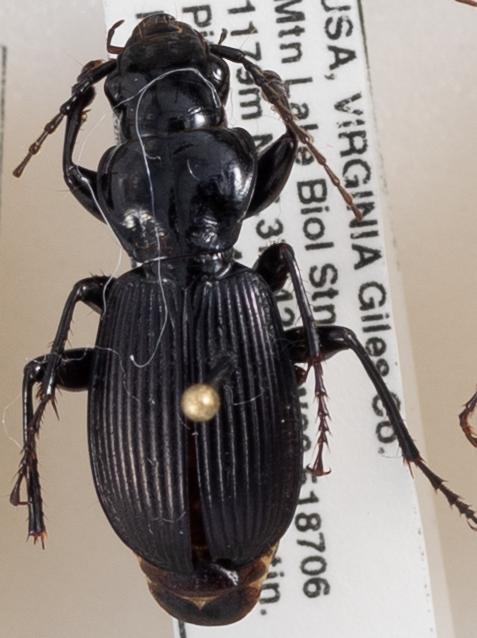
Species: Pterostichus moestus
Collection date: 2018-08-14
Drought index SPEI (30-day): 1.962
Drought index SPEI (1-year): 0.47
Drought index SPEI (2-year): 0.694